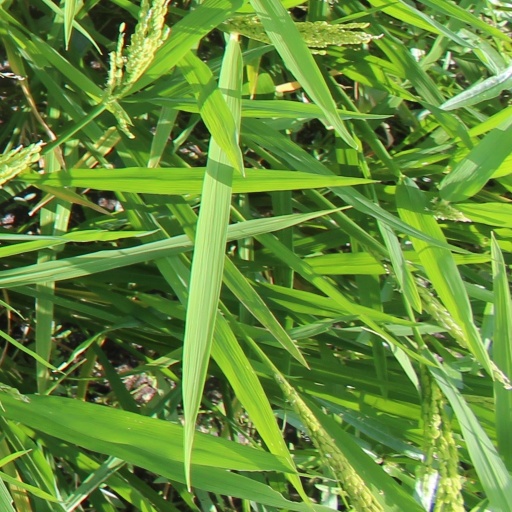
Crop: rice